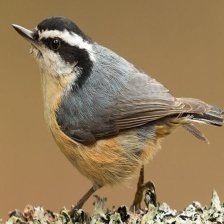
Species: CRESTED NUTHATCH
Scientific name: SITTA CAROLINENSIS